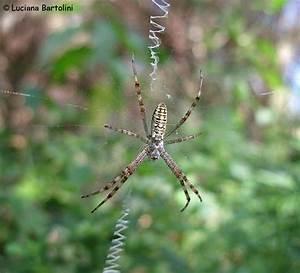
spider